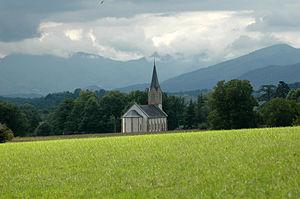
Lecumberry, l'église Saint-Martin Hrvatski: Crkva sv. Martina u Lekumberiju
Lecumberry est une commune française, située dans le département des Pyrénées-Atlantiques en région Nouvelle-Aquitaine.